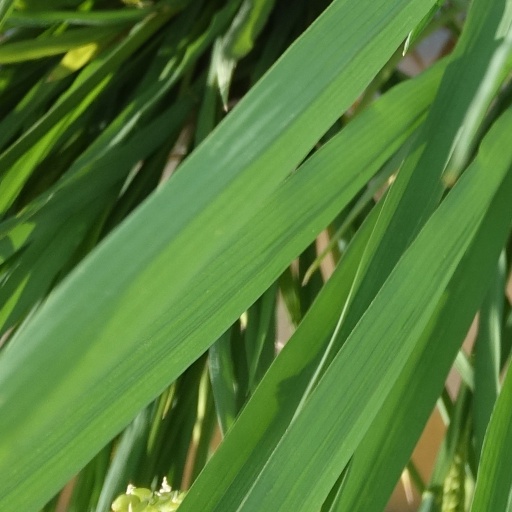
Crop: rice